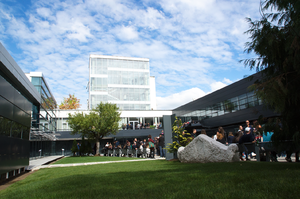
La Nouvelle Université Bulgare, en abrégé NBU, est une université bulgare située à Sofia fondée en septembre 1991. Elle accueille environ 7 500 étudiants. Le recteur en est l'anthropologue Plamen Botschkow depuis 2012.